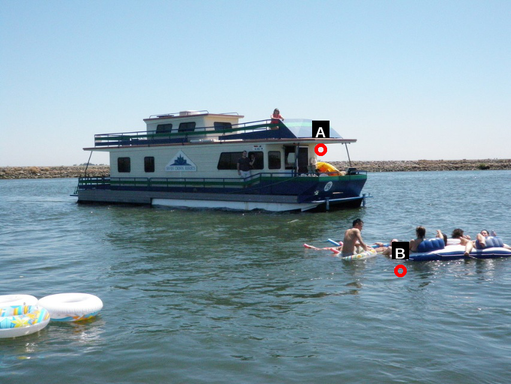
Question: Two points are circled on the image, labeled by A and B beside each circle. Which point is closer to the camera?
Select from the following choices.
(A) A is closer
(B) B is closer
Answer: B